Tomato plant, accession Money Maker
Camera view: bottom (45 deg); turntable rotation: 180 degrees
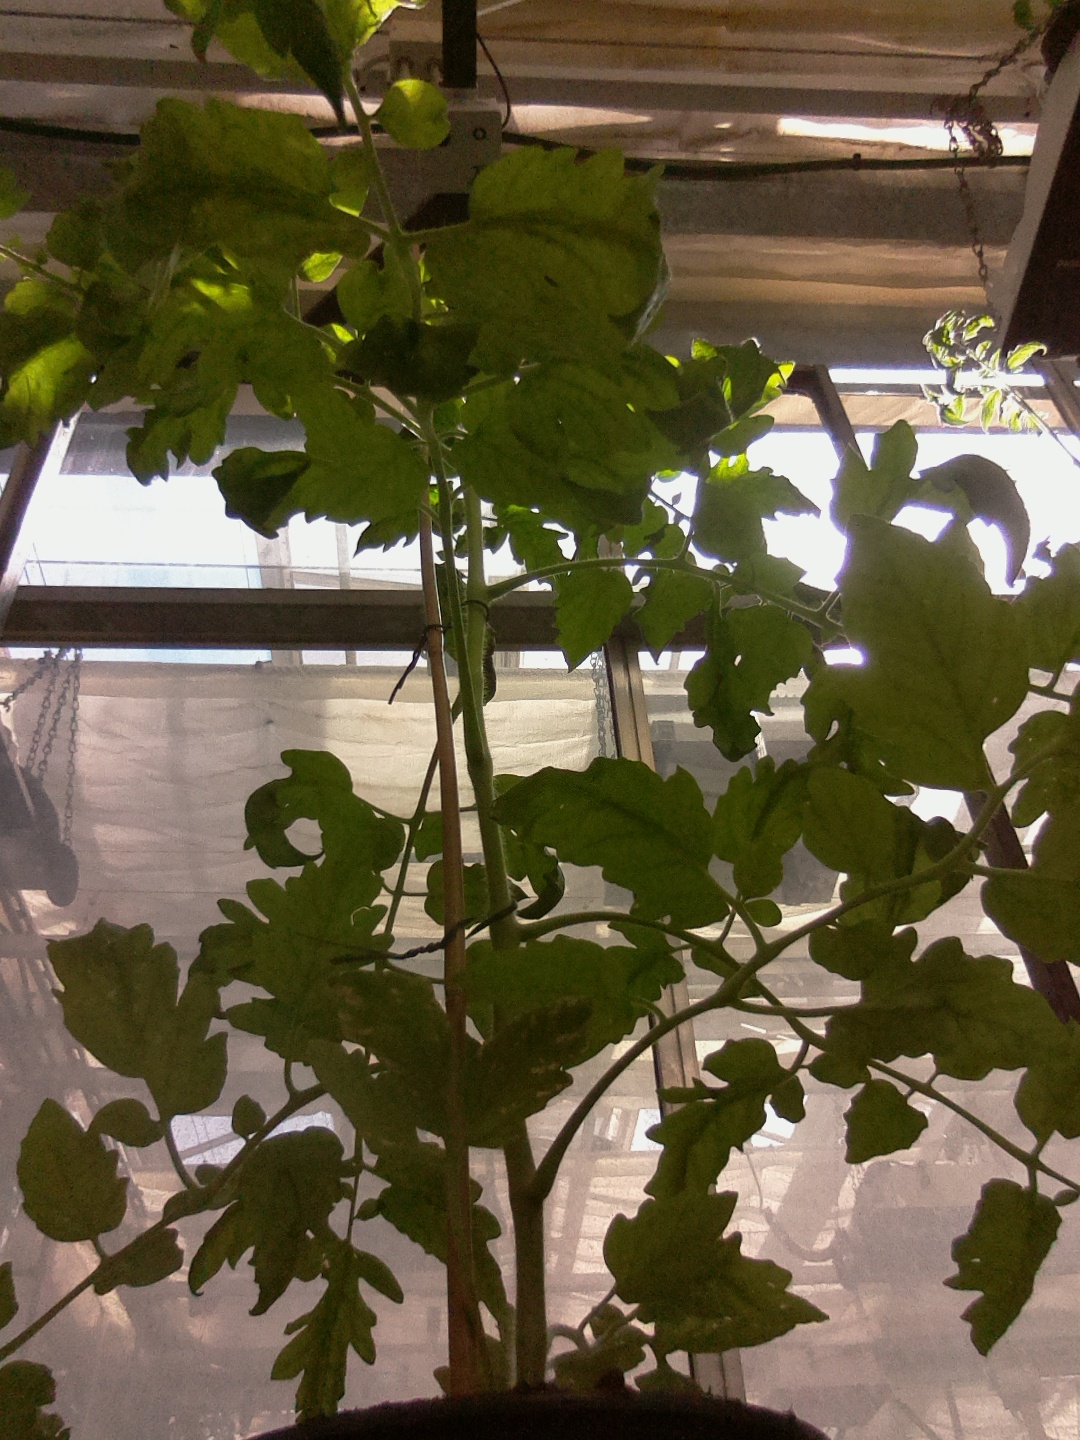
BBCH growth stage 63: 30%-40% of flowers open